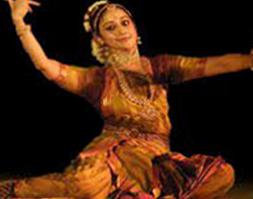
Dance form: kuchipudi